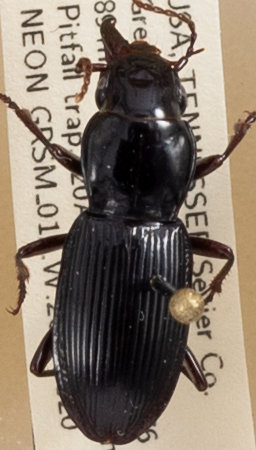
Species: Pterostichus acutipes acutipes
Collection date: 2019-08-20
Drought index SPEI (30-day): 0.356
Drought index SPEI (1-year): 2.09
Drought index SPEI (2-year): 2.09